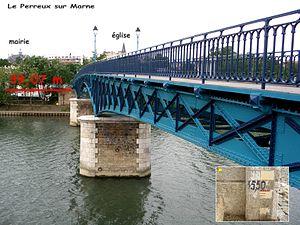
Le Perreux-sur-Marne est une commune française située dans le département du Val-de-Marne en région Île-de-France. Portant le surnom de « Perle de l’Est parisien », la commune de première couronne parisienne s'étend le long des bords de la Marne. Ses habitants sont appelés les Perreuxiens.